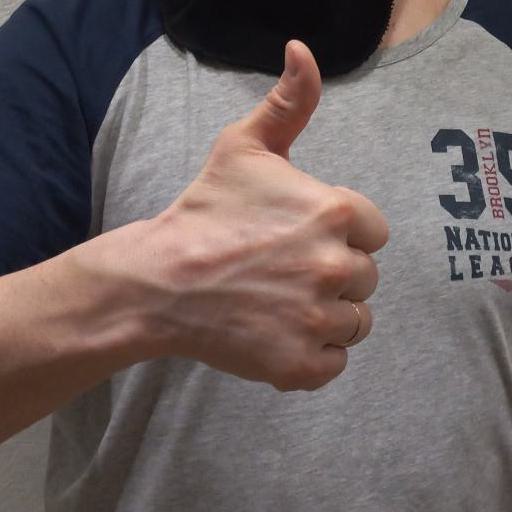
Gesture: like